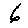
Label: 6